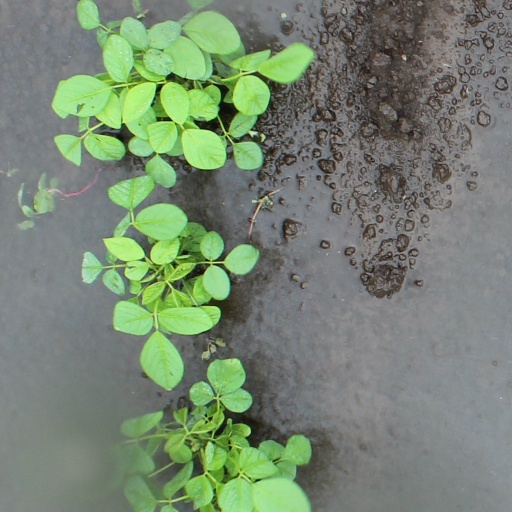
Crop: soybean